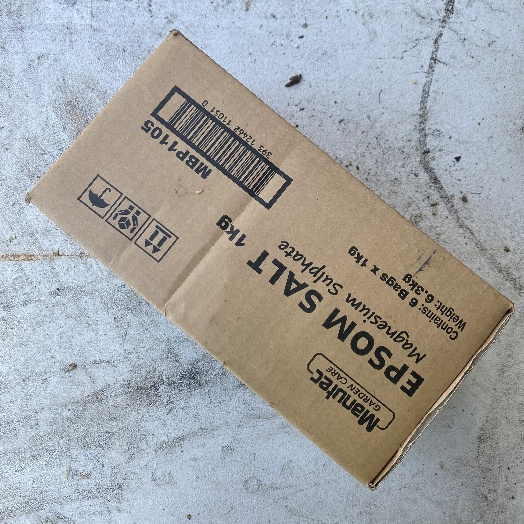
Label: Cardboard